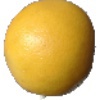
Label: Grapefruit White 1